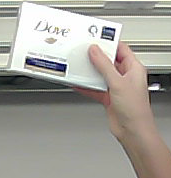
Product: dove_soap